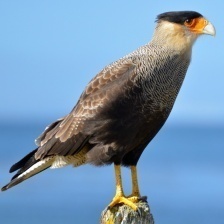
Species: CRESTED CARACARA
Scientific name: CARACARA CHERIWAY